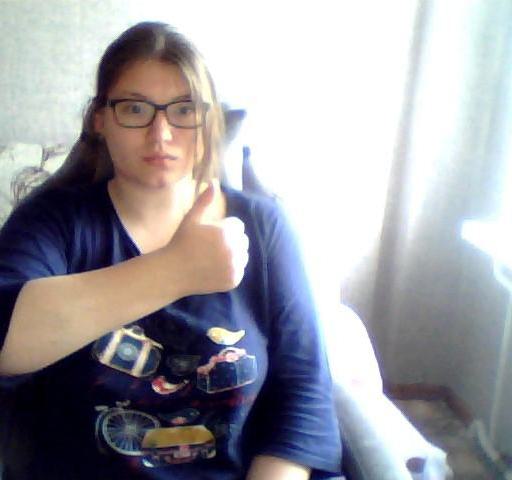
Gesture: like